Ax the Tax

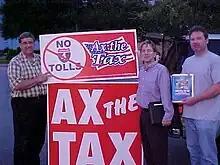
Ax the Tax rally

Ax the Tax is a citizens group in Florida that leads efforts throughout the state against proposed tax increases for various projects it deems as wasteful government spending. The organization is credited with defeating as much as $47.5 billion in proposed taxes since it began in 1982, although critics say some of the tax initiatives the group fought against would have been defeated anyway.